Sam McCready (actor)

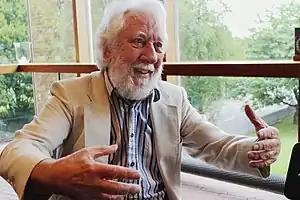

Sam McCready (22 November 1936 – 10 February 2019) was an actor, theatre director and playwright who was born in Belfast, Northern Ireland. One of 13 children of David and Sarah McCready, he lived in Northern Ireland and in the United States with his wife Joan Carslake whom he met in 1958 at Stranmillis College, Belfast, and married in 1962. They had two children.